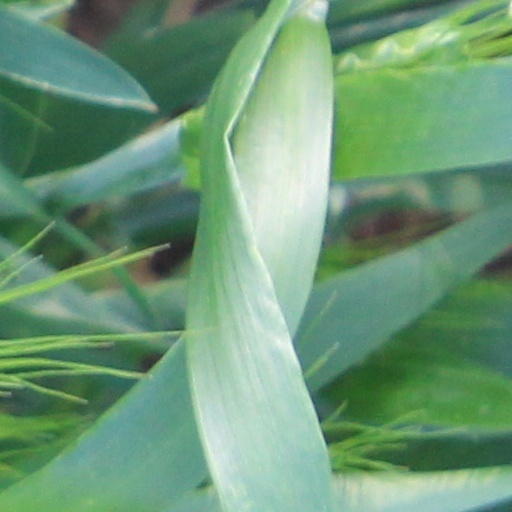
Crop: wheat